Nitzavim

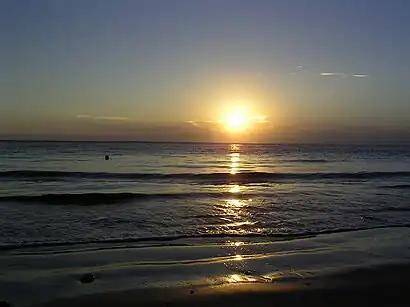
"For this commandment . . . is not . . . beyond the sea, that you should say: 'Who shall go over the sea for us, and bring it to us . . . ?'" (Deuteronomy 30:11–13.)

In the fifth reading, Moses foretold that God would then inflict all those curses on the enemies who persecuted the Israelites, and would bless the Israelites with abounding prosperity, fertility, and productivity. For God would again delight in their wellbeing, as God had in that of their fathers, since they would be heeding God and keeping the commandments once they had returned to God with all their hearts and souls. The fifth reading and a closed portion end here.